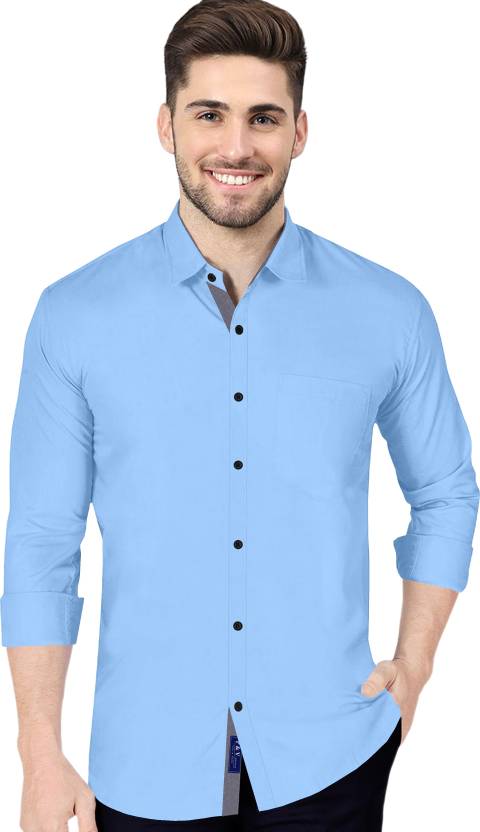
Product: Men Regular Fit Solid Spread Collar Formal Shirt
Price: ₹288
Colors: Light Blue
Pattern: Solid
Description: VTEXX is known for Stylish attire of Formal Shirts and Kurtas. High Quality fabric cotton, Slim-fit, Full Sleeves, Directly From manufacturer at reasonable Prices. Button Design may be change. Color may slightly vary due to Graphics Lighting or your system glow. Order According to your chest size or according to your any branded product to avoid returns. Size Guide: Product is in 1 inches loosing i.e. chest measurements will be S = (35 - 36) Inches, M = (37 - 38) Inches, L= (39- 40) inches, XL= (41- 42) inches, XXL = (43 - 44) Inches, respectively. It is also suitable for Party Wear and Light Weight. Please go for above Brand Name "VTEXX Kurta / Shirt" For more products.